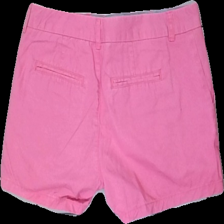
View: back
Type: Shorts
Category: Ladies
Brand: Hamton Republic (Kappahl)
Colors: Pink
Material: 100% cotton
Cut: Regular
Size: 36
Season: Summer
Damage: urtvättad
Price range: <50
Recommended usage: Reuse
Description: rosa shorts, lite urtvättade